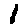
Label: 1